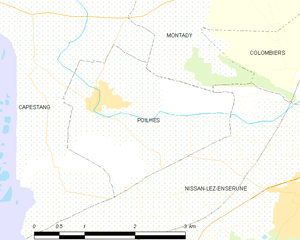
Carte de la commune française de code INSEE 34206 - Poilhes
Poilhes est une commune française située dans le département de l'Hérault en région Occitanie. Ses habitants sont appelés les Poilhais et les Poilhaises.